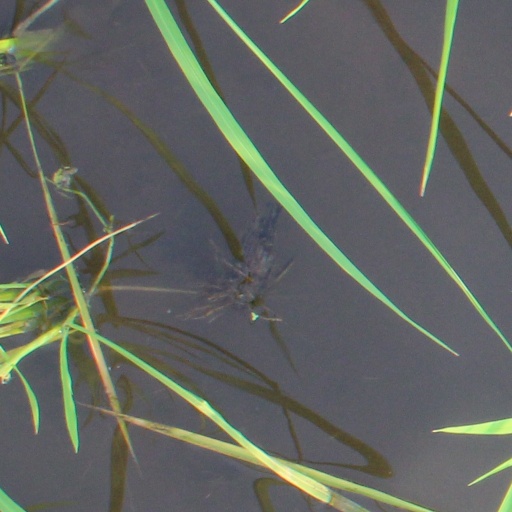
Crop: rice